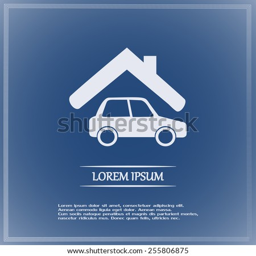
vector illustration of a garage